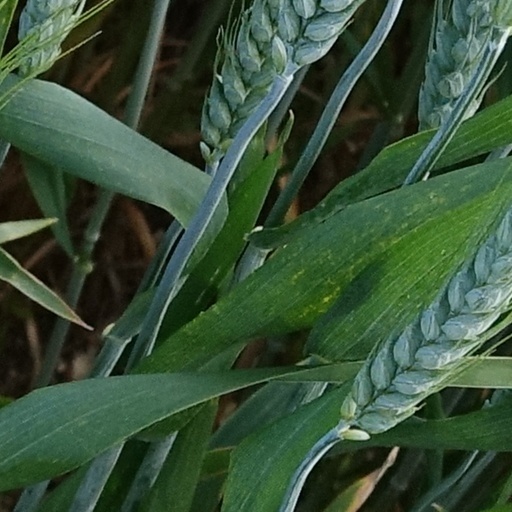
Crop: wheat